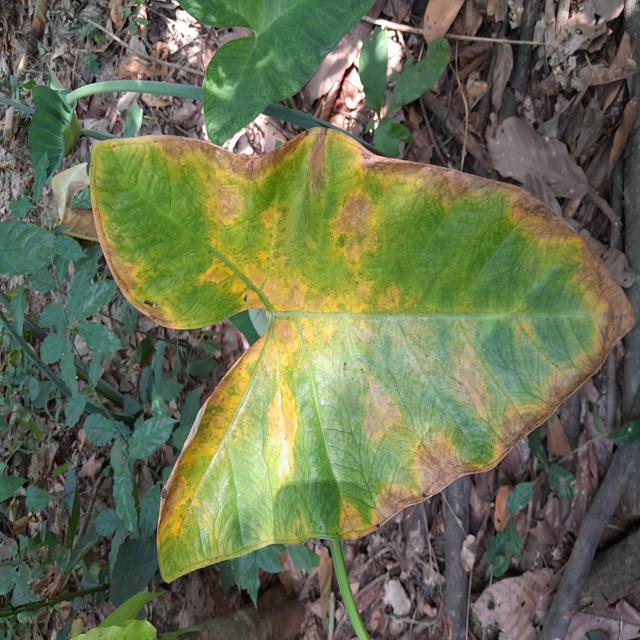
Label: Mid_Blight